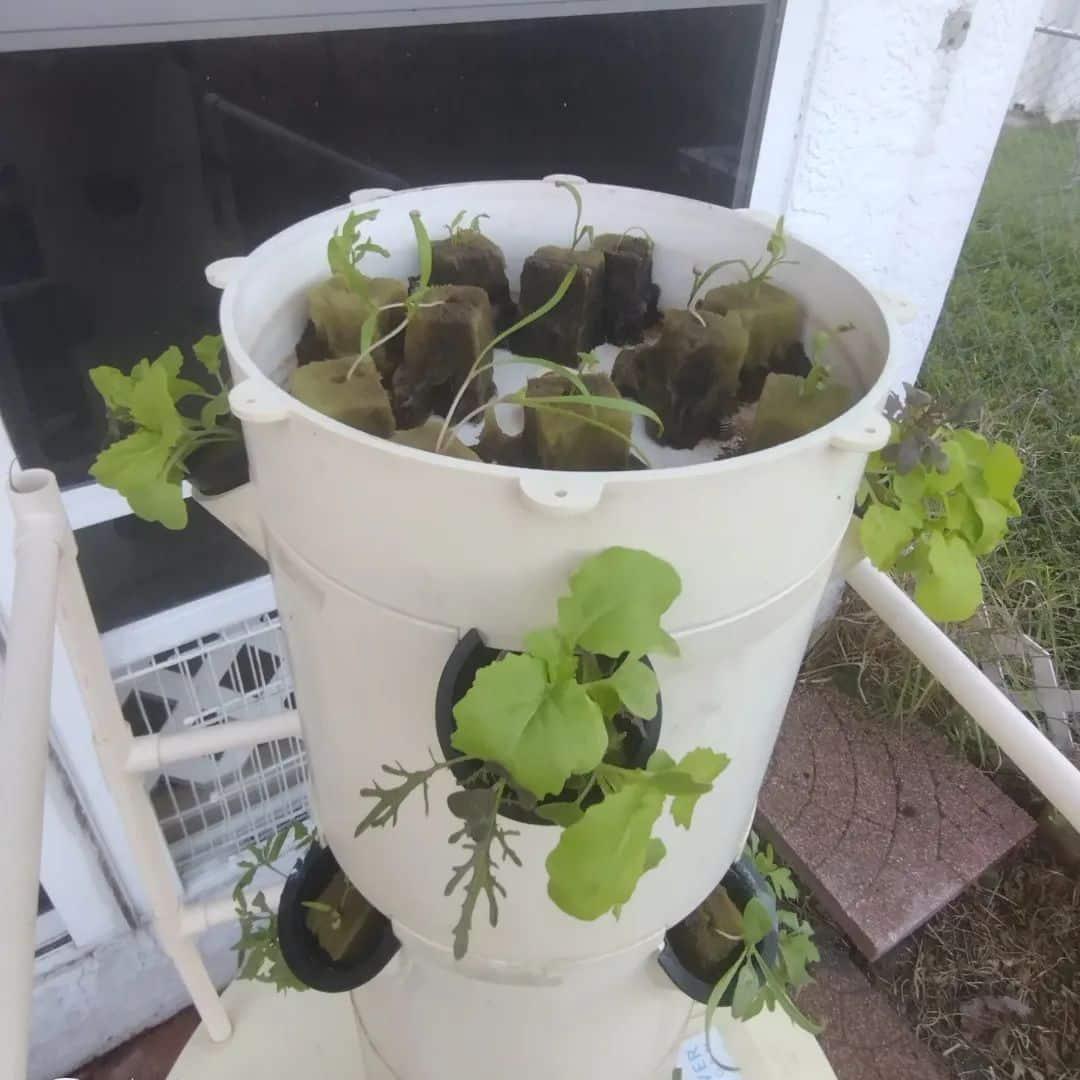
Miche ya mimea mbalimbali iliyopandwa pasipo kutumia udongo, kwenye sponji iliyo ndani ya viplastiki vyeusi na kisha kuwekwa katika chombo kikubwa cheupe kinachopitisha maji yenye virutubisho muhimu, na kisha kuwekwa eneo la wazi katika mazingira.